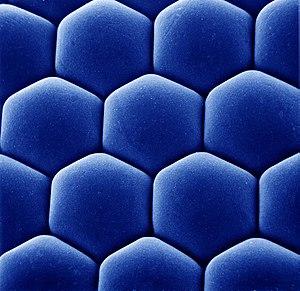
La vue est le sens qui permet d'observer et d'analyser l'environnement à distance au moyen des rayonnements lumineux.
Les yeux composés des arthropodes sont composés de structures unitaires dites ommatidies, ommatidia.